Ugi's amine

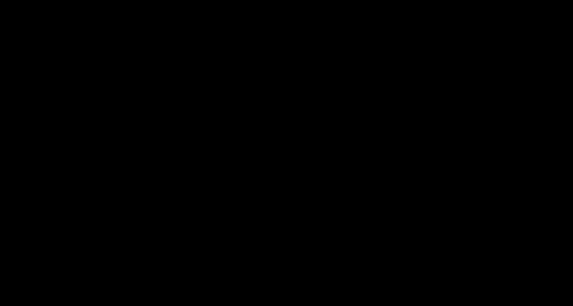
Rationale for the stereochemical outcome of directed lithiation of Ugi's Amine.

Ugi’s amine is capable of promoting directed ortho lithiation diastereoselectively (with respect to planar chirality). [(1"S")-(dimethylamino)ethyl]-ferrocene treated with "n-"BuLi, then quenched with TMSCl produces a planar chirality of ("R"). Treatment of [(1"R")-(dimethylamino)ethyl]-ferrocene under these conditions produces a planar chirality of ("S"). This selectivity is dictated by the orientation of the methyl substituent on the starting material in the conformation necessary for the nitrogen to be chelated to the lithiate. In one case this methyl substituent suffers from steric interactions with the other Cp ring, and in the other it points away from all other atoms. The high diastereoselectivity is independent of the electrophile used to trap the metalate, providing evidence for the stereoinductive step being lithiation and allowing broad synthetic utility of Ugi’s amine. If the ("S,S") or ("R,R") diastereomers are desired, the first metalate can be trapped with TMSCl to block the more favored lithiation position. Subsequent lithiation occurs at the only available, less favored site. Trapping with the desired electrophile and TBAF deprotection of the TMS group will provide the ("S,S") or ("R,R") diastereomer.